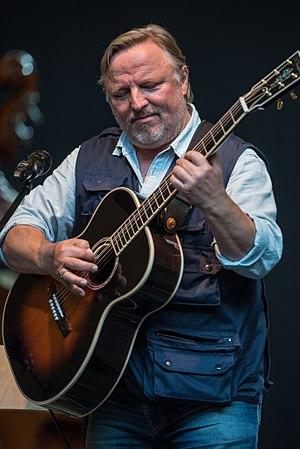
Axel Ferdinand Konstantin Prahl, né le 26 mars 1960 à Eutin dans le Schleswig-Holstein, est un acteur et musicien allemand.